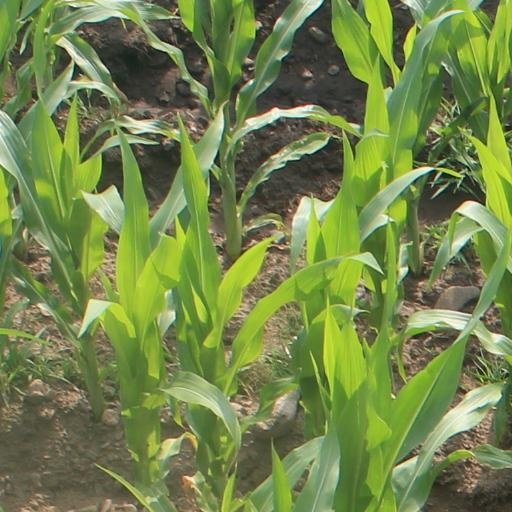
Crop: maize; corn